Gaza Strip

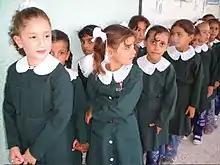
Schoolgirls in Gaza City lining up for class, 2009

In 1984, former deputy mayor of Jerusalem, Meron Benvenisti, described Israeli policy in the occupied territories as motivated primarily by the notion that Palestinian claims to economic and political rights are illegitimate. He wrote that the economic policies stifle Palestinian economic development with the primary goal of prohibiting the establishment of a Palestinian state.